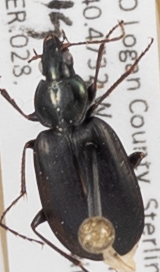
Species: Agonum placidum
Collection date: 2014-08-19
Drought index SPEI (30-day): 0.1
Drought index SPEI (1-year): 0.592
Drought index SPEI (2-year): -0.588